Conch house

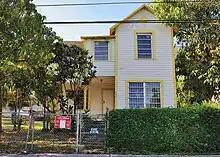
Stirrup House in Coconut Grove - Miami

The conch house style was developed in Key West by Bahamian immigrants, known as "Conchs". Many Bahamians had experience building boats, and the earliest conch houses were built like boats, using timber framing. In the 1880s timber framing was replaced with balloon framing. Houses in the conch style were also built in Miami, in particular, in the Coconut Grove and Overtown neighborhoods. The term "conch house" has been applied to houses built in a variety of styles in Key West, but the most common usage is for houses built in a Bahamian style. About half of the historic houses in Key West have been classified as being in the Classical Revival style. The Bahamian immigrants in Key West were accustomed to building houses in the Bahamian clapboard house style. This style placed houses on posts or piers, used timber framing, had large windows and high ceilings to allow cooling by available breezes, and had louvered shutters hinged at the top ("Bahamas shutters"). The Bahamian clapboard house style has influenced housing in many areas with tropical climates.